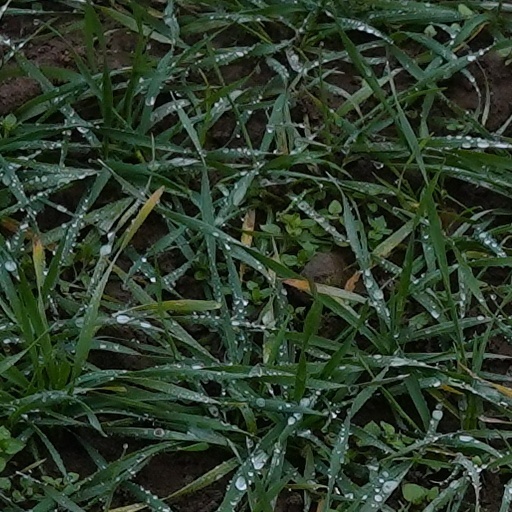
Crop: wheat